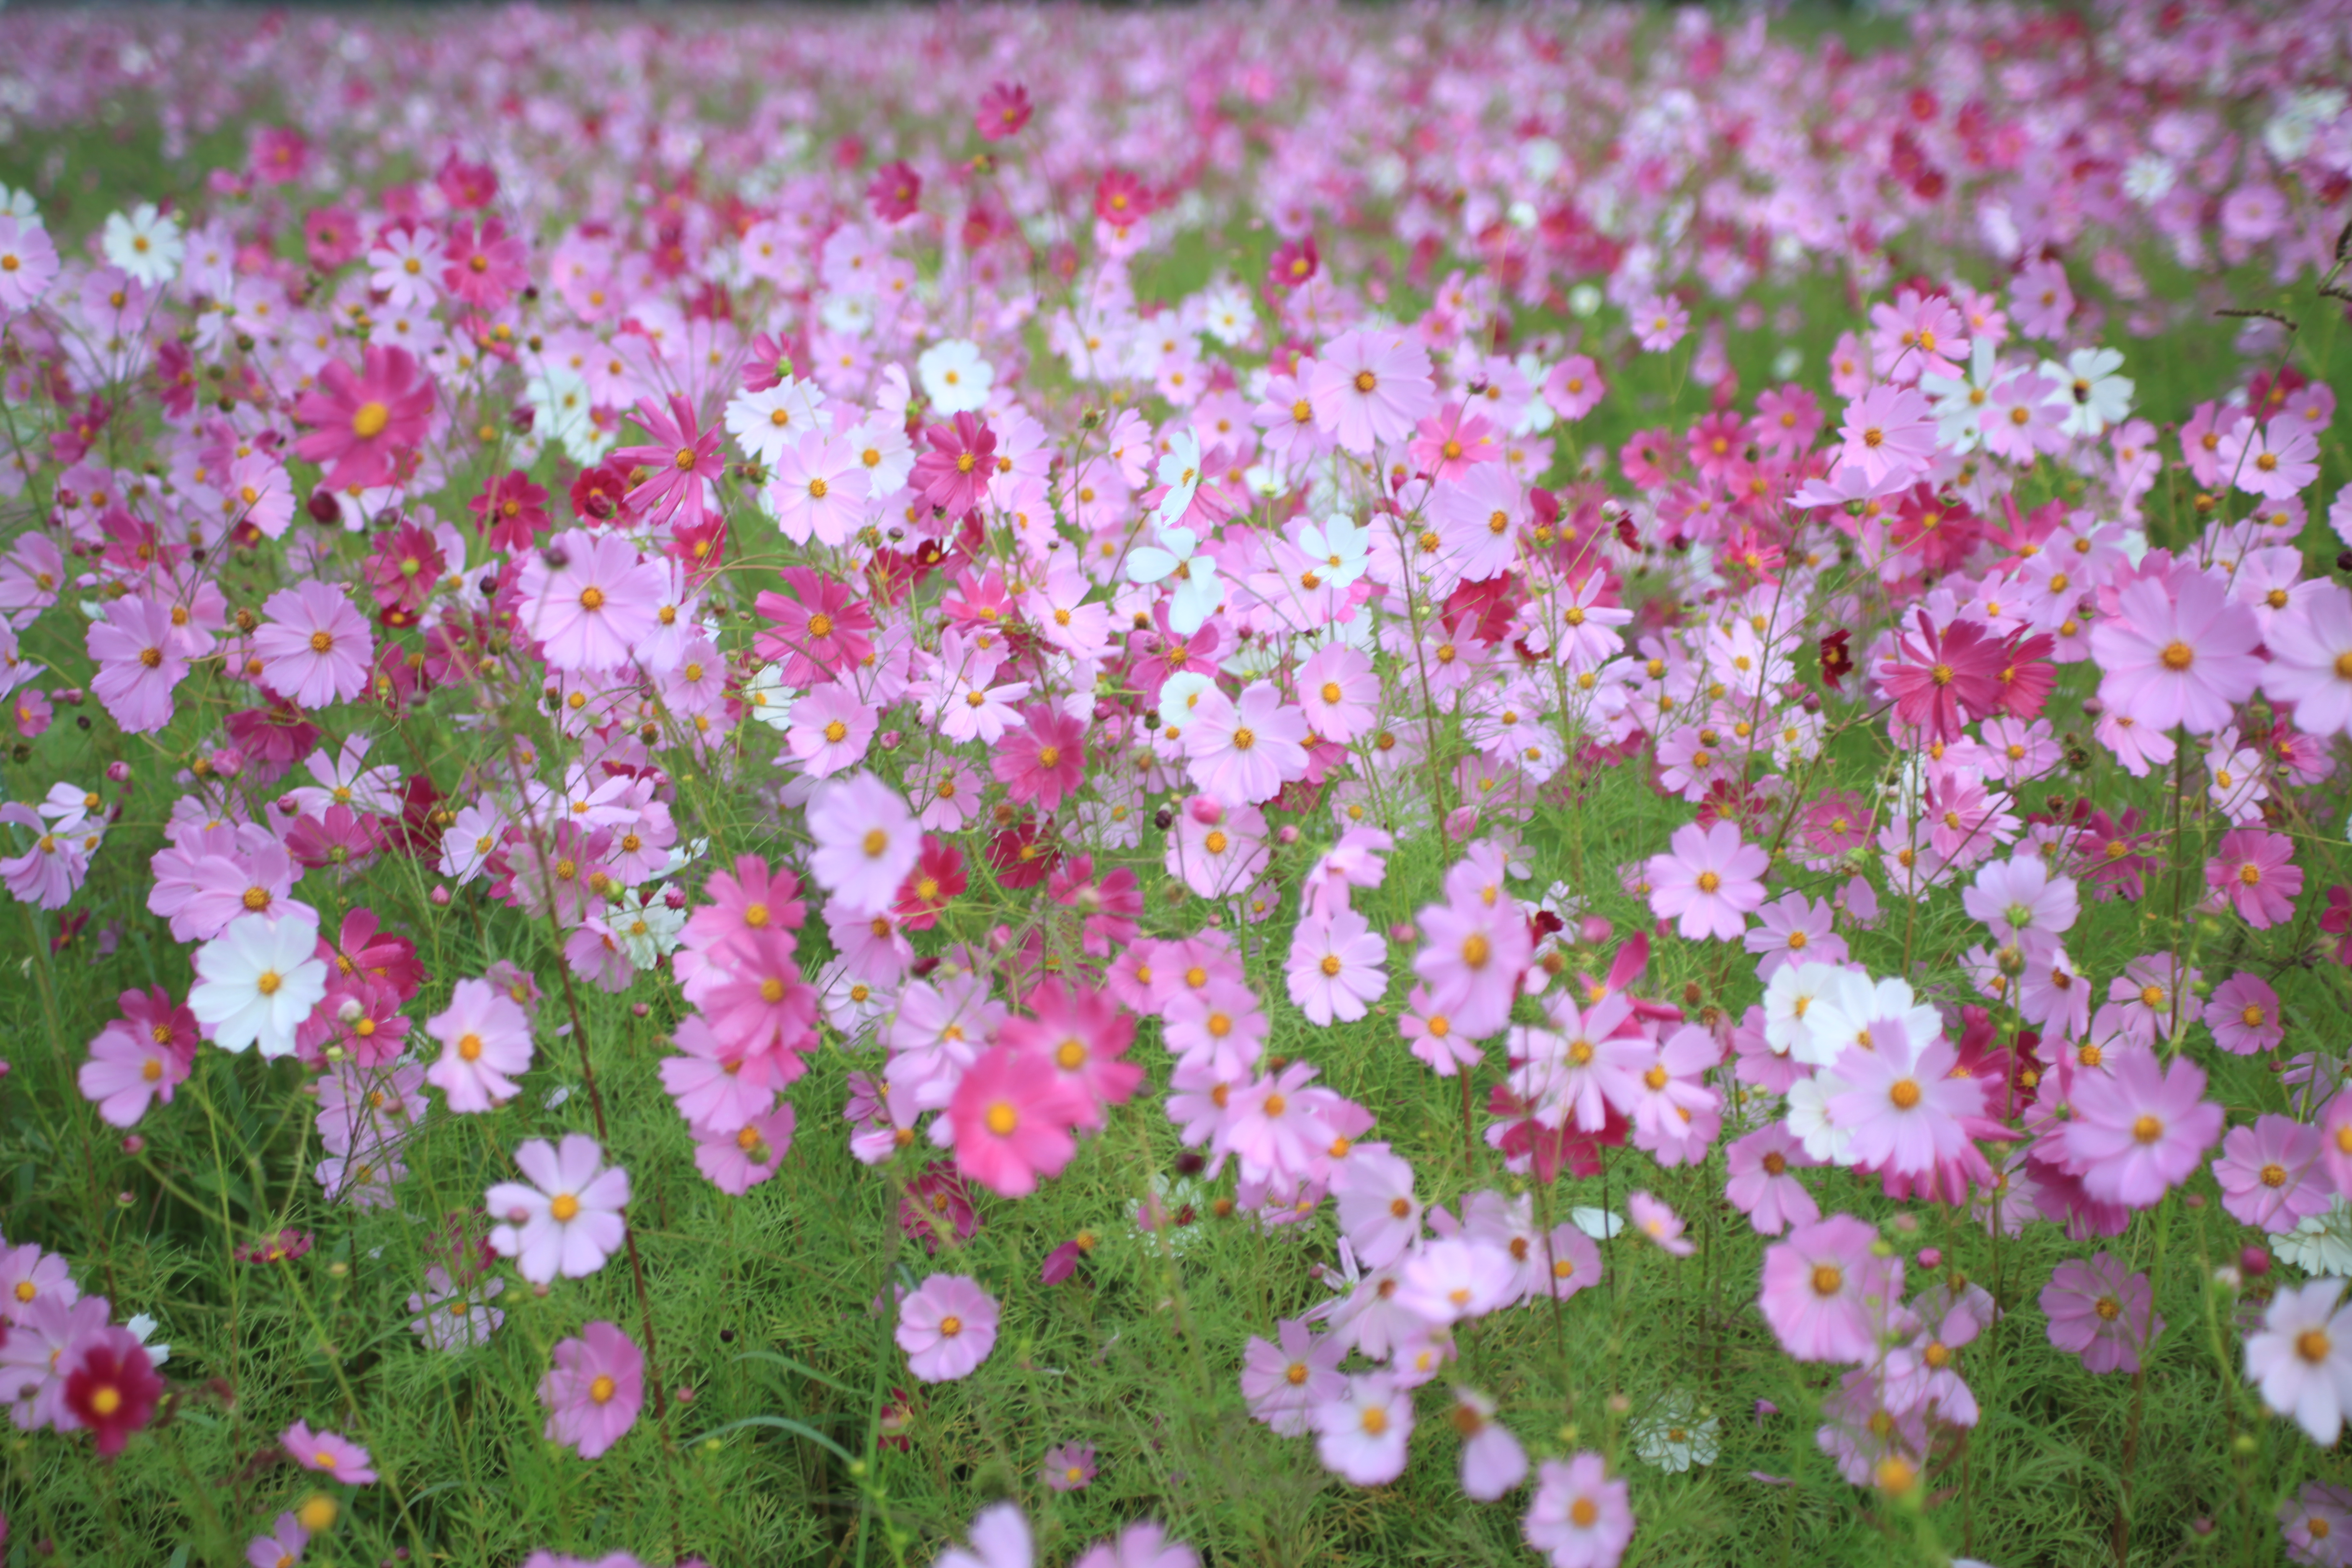
flower, plant, flowering plant, pink, garden cosmos, flora, spring, wildflower, cosmos, annual plant, grass, groundcover, pink family, shrub, daisy family, petal, meadow